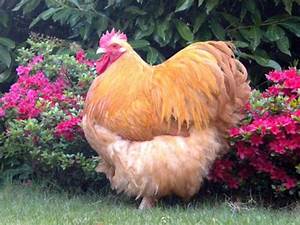
Label: gallina